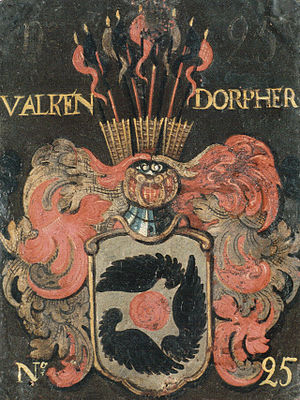
Valkendorf
Våben for slægten Walkendorff nr. 25. Malet på kobber 1664. Riddarhuset
Valkendorf eller Walkendorff er en tysk uradelsslægt, som indvandrede til Danmark i 1300-tallet og i Sverige i 1600-tallet. I Danmark uddøde slægten 1747, mens den stadig lever i Sverige.